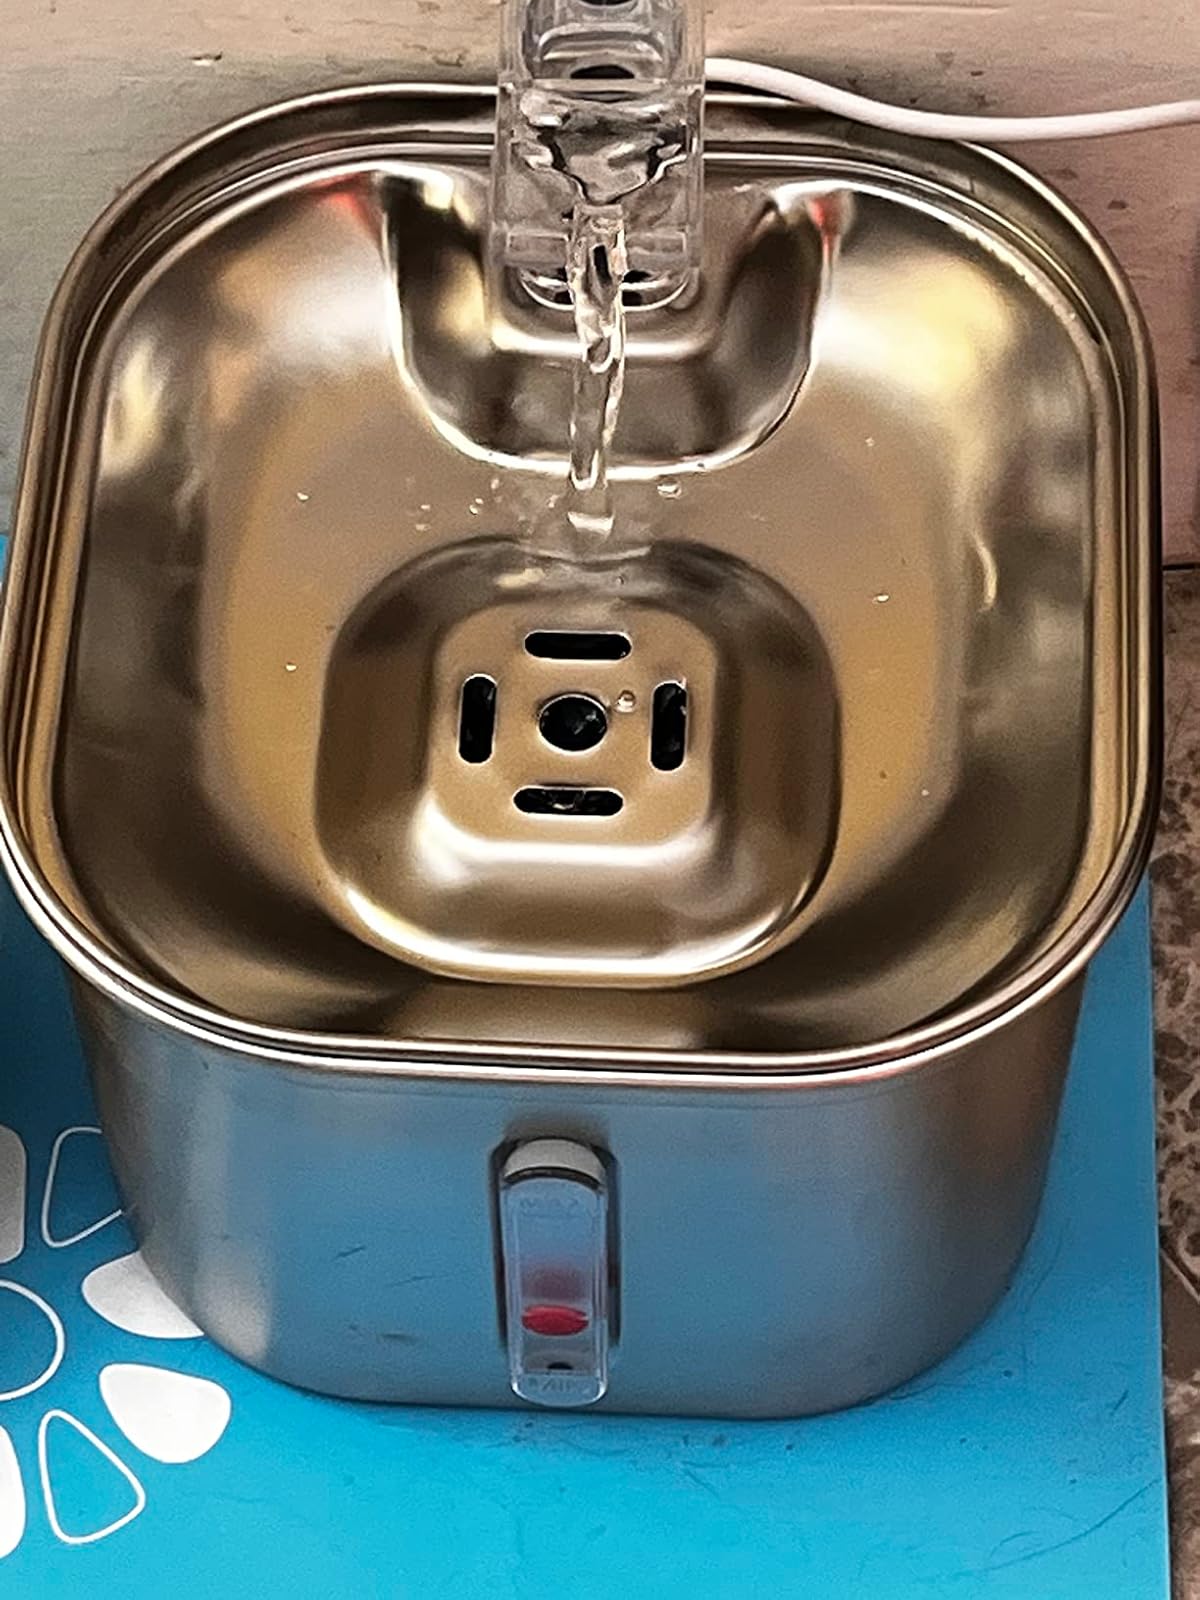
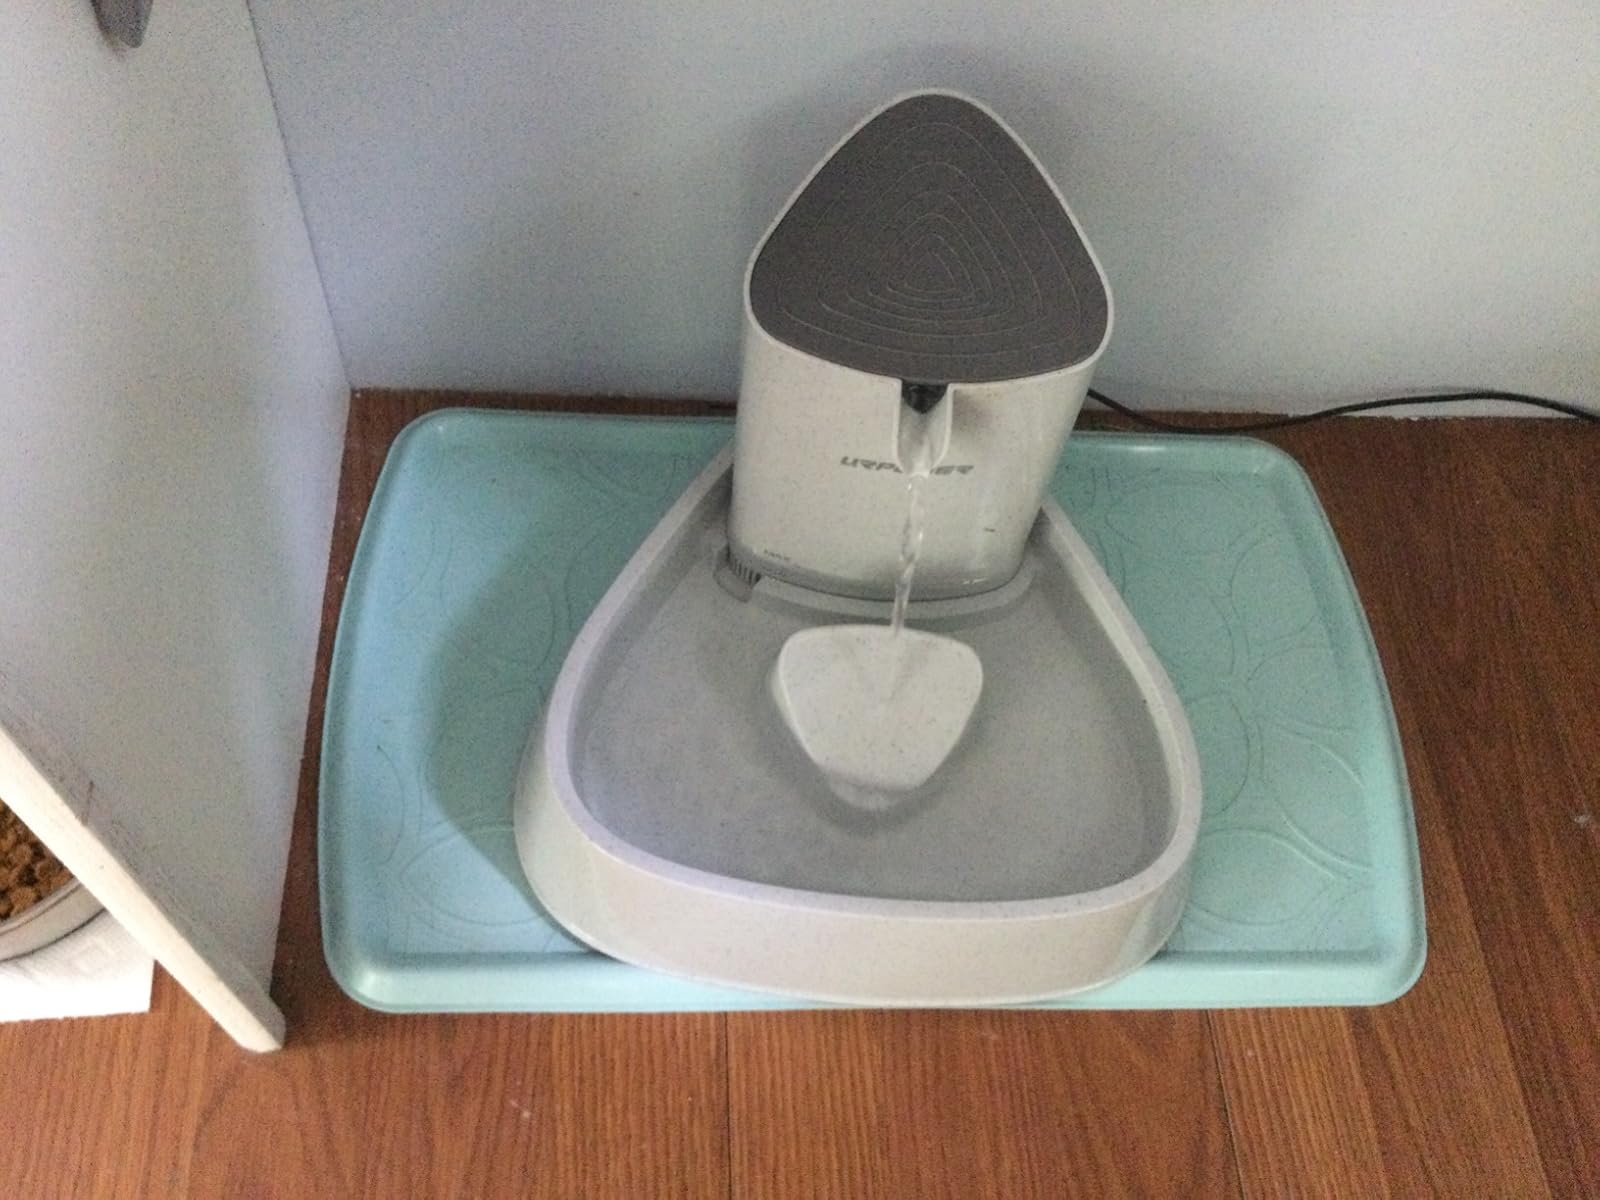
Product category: items_bowl
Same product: no